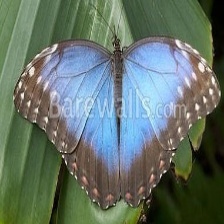
Species: BLUE MORPHO